Romanos II

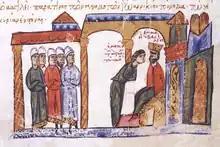
The courtier Ioannikios informs Romanos of a plot against him.

The pleasure-loving sovereign could also leave military matters in the adept hands of his generals, in particular the brothers Leo and Nikephoros Phokas. In 960 Nikephoros Phokas was sent to Crete with a fleet that was considered by contemporary historians as notably large, but probably not comprising more than 25,000-30,000 soldiers and sailors in total. After a difficult campaign and nine-month Siege of Chandax, Nikephoros successfully re-established Byzantine control over the entire island in 961. Following a triumph celebrated at Constantinople, Nikephoros was sent to the eastern frontier, where the Emir of Aleppo Sayf al-Dawla was engaged in annual raids into Byzantine Anatolia. Nikephoros took Cilicia and even Aleppo in 962, sacking the palace of the Emir and taking possession of his treasures. In the meantime Leo Phokas and Marianos Argyros had countered Magyar incursions into the Byzantine Balkans.